Lelia Constantza Băjenescu

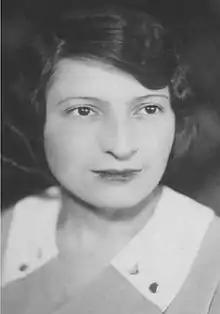
Lelia Constanța Băjenescu (1933)

Lelia Constanța Băjenescu ( born 21 May 1908, Corlate, Dolj, Kingdom of Romania ― died 15 December 1980, Craiova, Dolj, Socialist Republic of Romania) was the first female amateur radio operator in Romania.